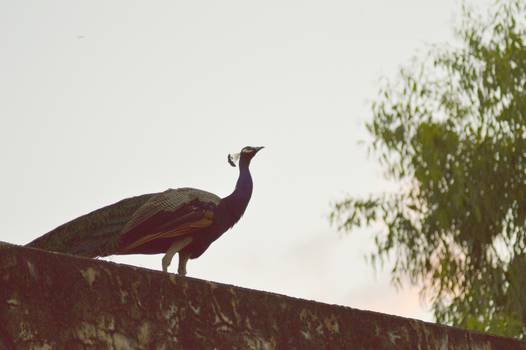
Label: No Watermark